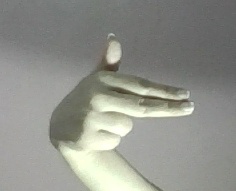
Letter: ghain